Nakamachidai Station

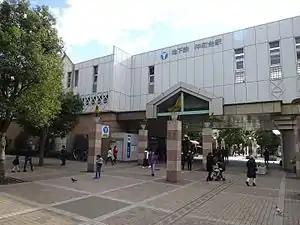
Nakmachidai Station building

is a railway station on the Yokohama Subway Blue Line in Tsuzuki-ku, Yokohama, Kanagawa Prefecture, Japan, operated by Yokohama Municipal Subway.